Economy of Scotland in the Middle Ages

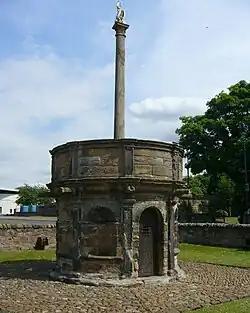
One of the oldest surviving mercat crosses at Prestonpans, East Lothian, which often indicated the commercial centre of a burgh

The economy of Scotland in the Middle Ages covers all forms of economic activity in the modern boundaries of Scotland, between the End of Roman rule in Britain in the early fifth century, until the advent of the Renaissance in the early sixteenth century, including agriculture, crafts and trade. Having between a fifth or sixth (15-20%) of the arable or good pastoral land and roughly the same amount of coastline as England and Wales, marginal pastoral agriculture and fishing were two of the most important aspects of the Medieval Scottish economy. With poor communications, in the early Middle Ages most settlements needed to achieve a degree of self-sufficiency in agriculture. Most farms were operated by a family unit and used an infield and outfield system.